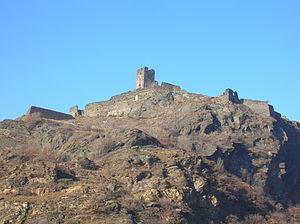
Le château de Saint-Germain, ou localement la Tour Saint-Germain, est un château valdôtain situé en localité Saint-Germain sur la commune de Montjovet.